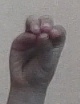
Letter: ha